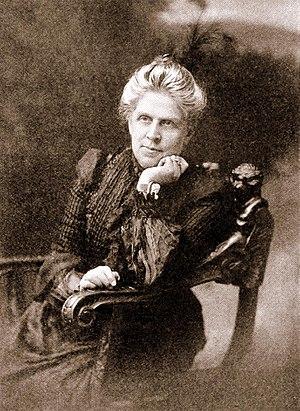
Harriet Williams Russell Strong est une agricultrice, inventrice, militante pour la conservation de la nature, et une figure marquante des débuts du féminisme. Elle est inscrite au National Women's Hall of Fame.